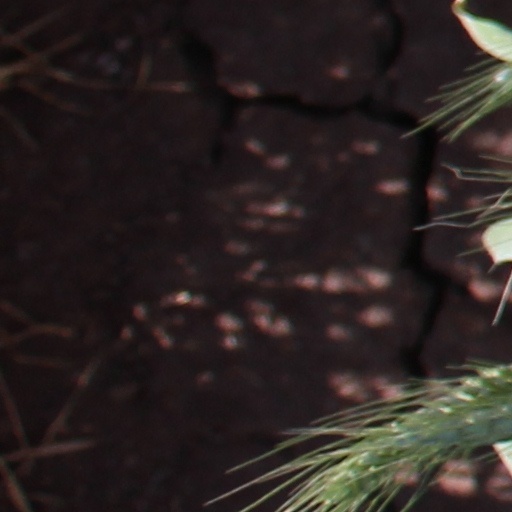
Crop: wheat